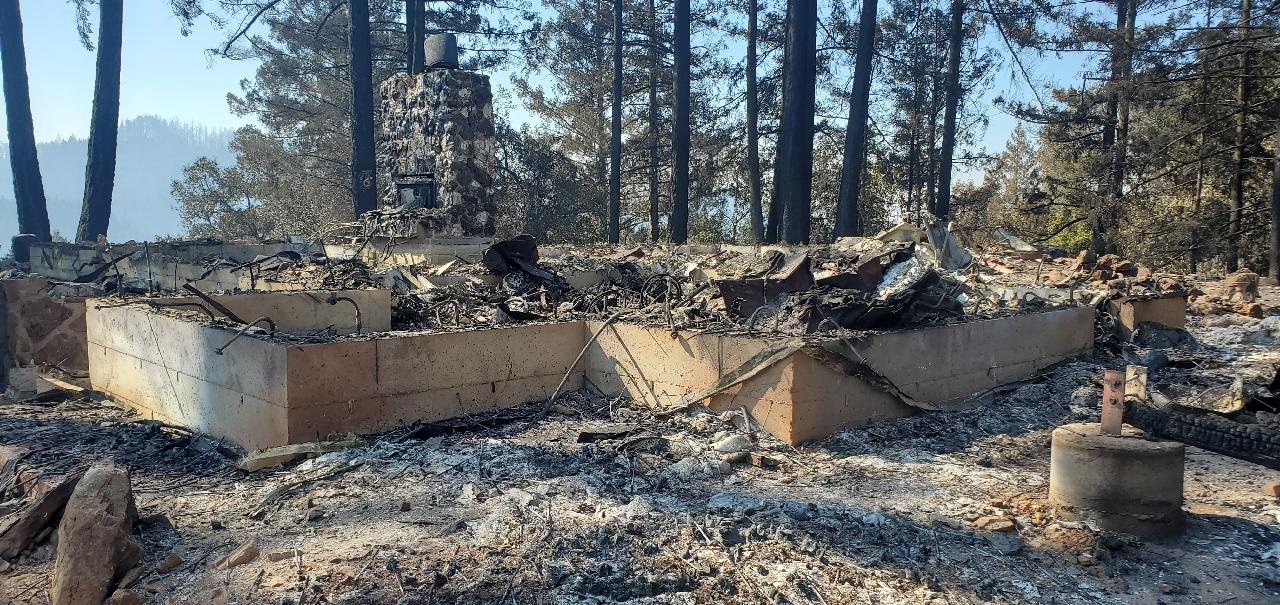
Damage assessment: destroyed